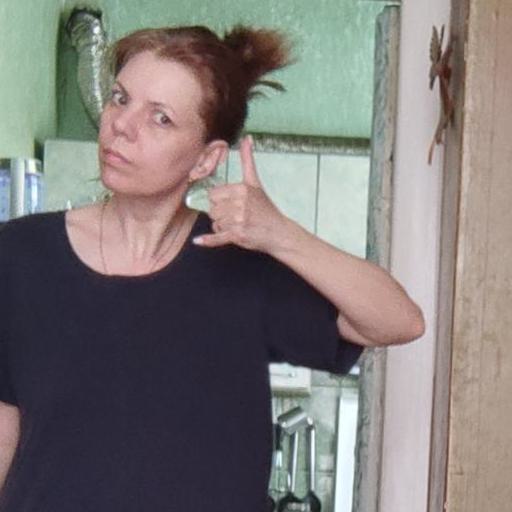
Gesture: call